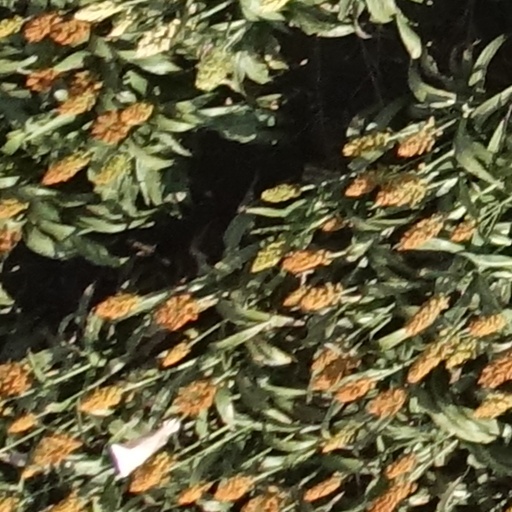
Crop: sorghum